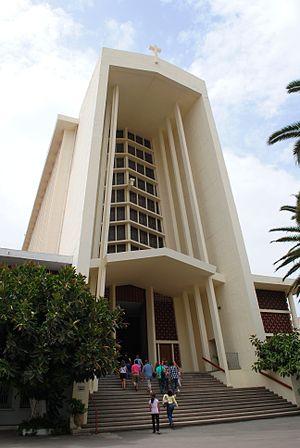
L'archidiocèse de Rabat, au Maroc, a été érigé canoniquement le 14 septembre 1955 par le pape Pie XII. Auparavant, il avait été érigé en vicariat apostolique de Rabat le 2 juillet 1923 par division du vicariat apostolique du Maroc. Son évêque est Mᵍʳ Cristóbal López Romero, SDB, qui siège à la cathédrale Saint-Pierre de Rabat.
L’Église Notre-Dame-de-Lourdes est une église paroissiale catholique située à Casablanca au Maroc. Elle a été construite en 1954 par Achille Dangleterre et l'ingénieur Gaston Zimmer et constitue la deuxième église de Casablanca après l'église du Sacré-Cœur qui n'est plus affectée au culte aujourd'hui.
L'Église catholique au Maroc, désigne l'organisme institutionnel et sa communauté locale ayant pour religion le catholicisme au Maroc.